Dutch childcare benefits scandal

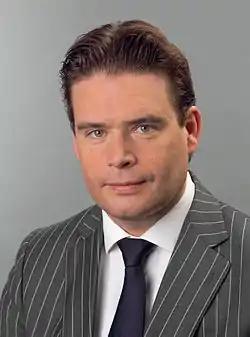
Frans Weekers

In 2013, RTL Nieuws revealed that a number of Bulgarian migrants had been taking advantage of the Dutch social welfare system. They were encouraged by a gang to briefly register at an address in the Netherlands and retroactively apply for a €6,000–8,000 health care and housing allowance. At the time, the tax authorities paid allowances immediately and checked eligibility afterwards, at which point the Bulgarians had already left the country.